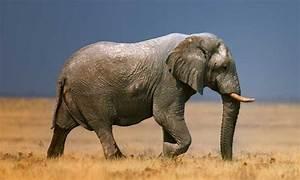
elephant